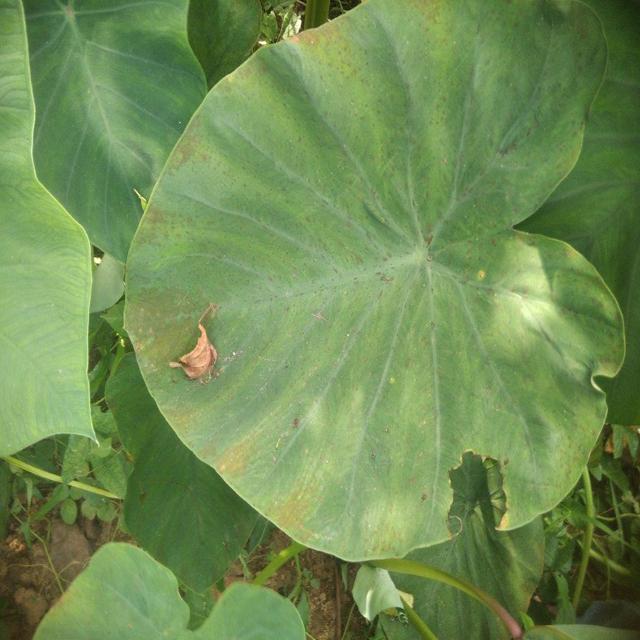
Label: Early_Blight